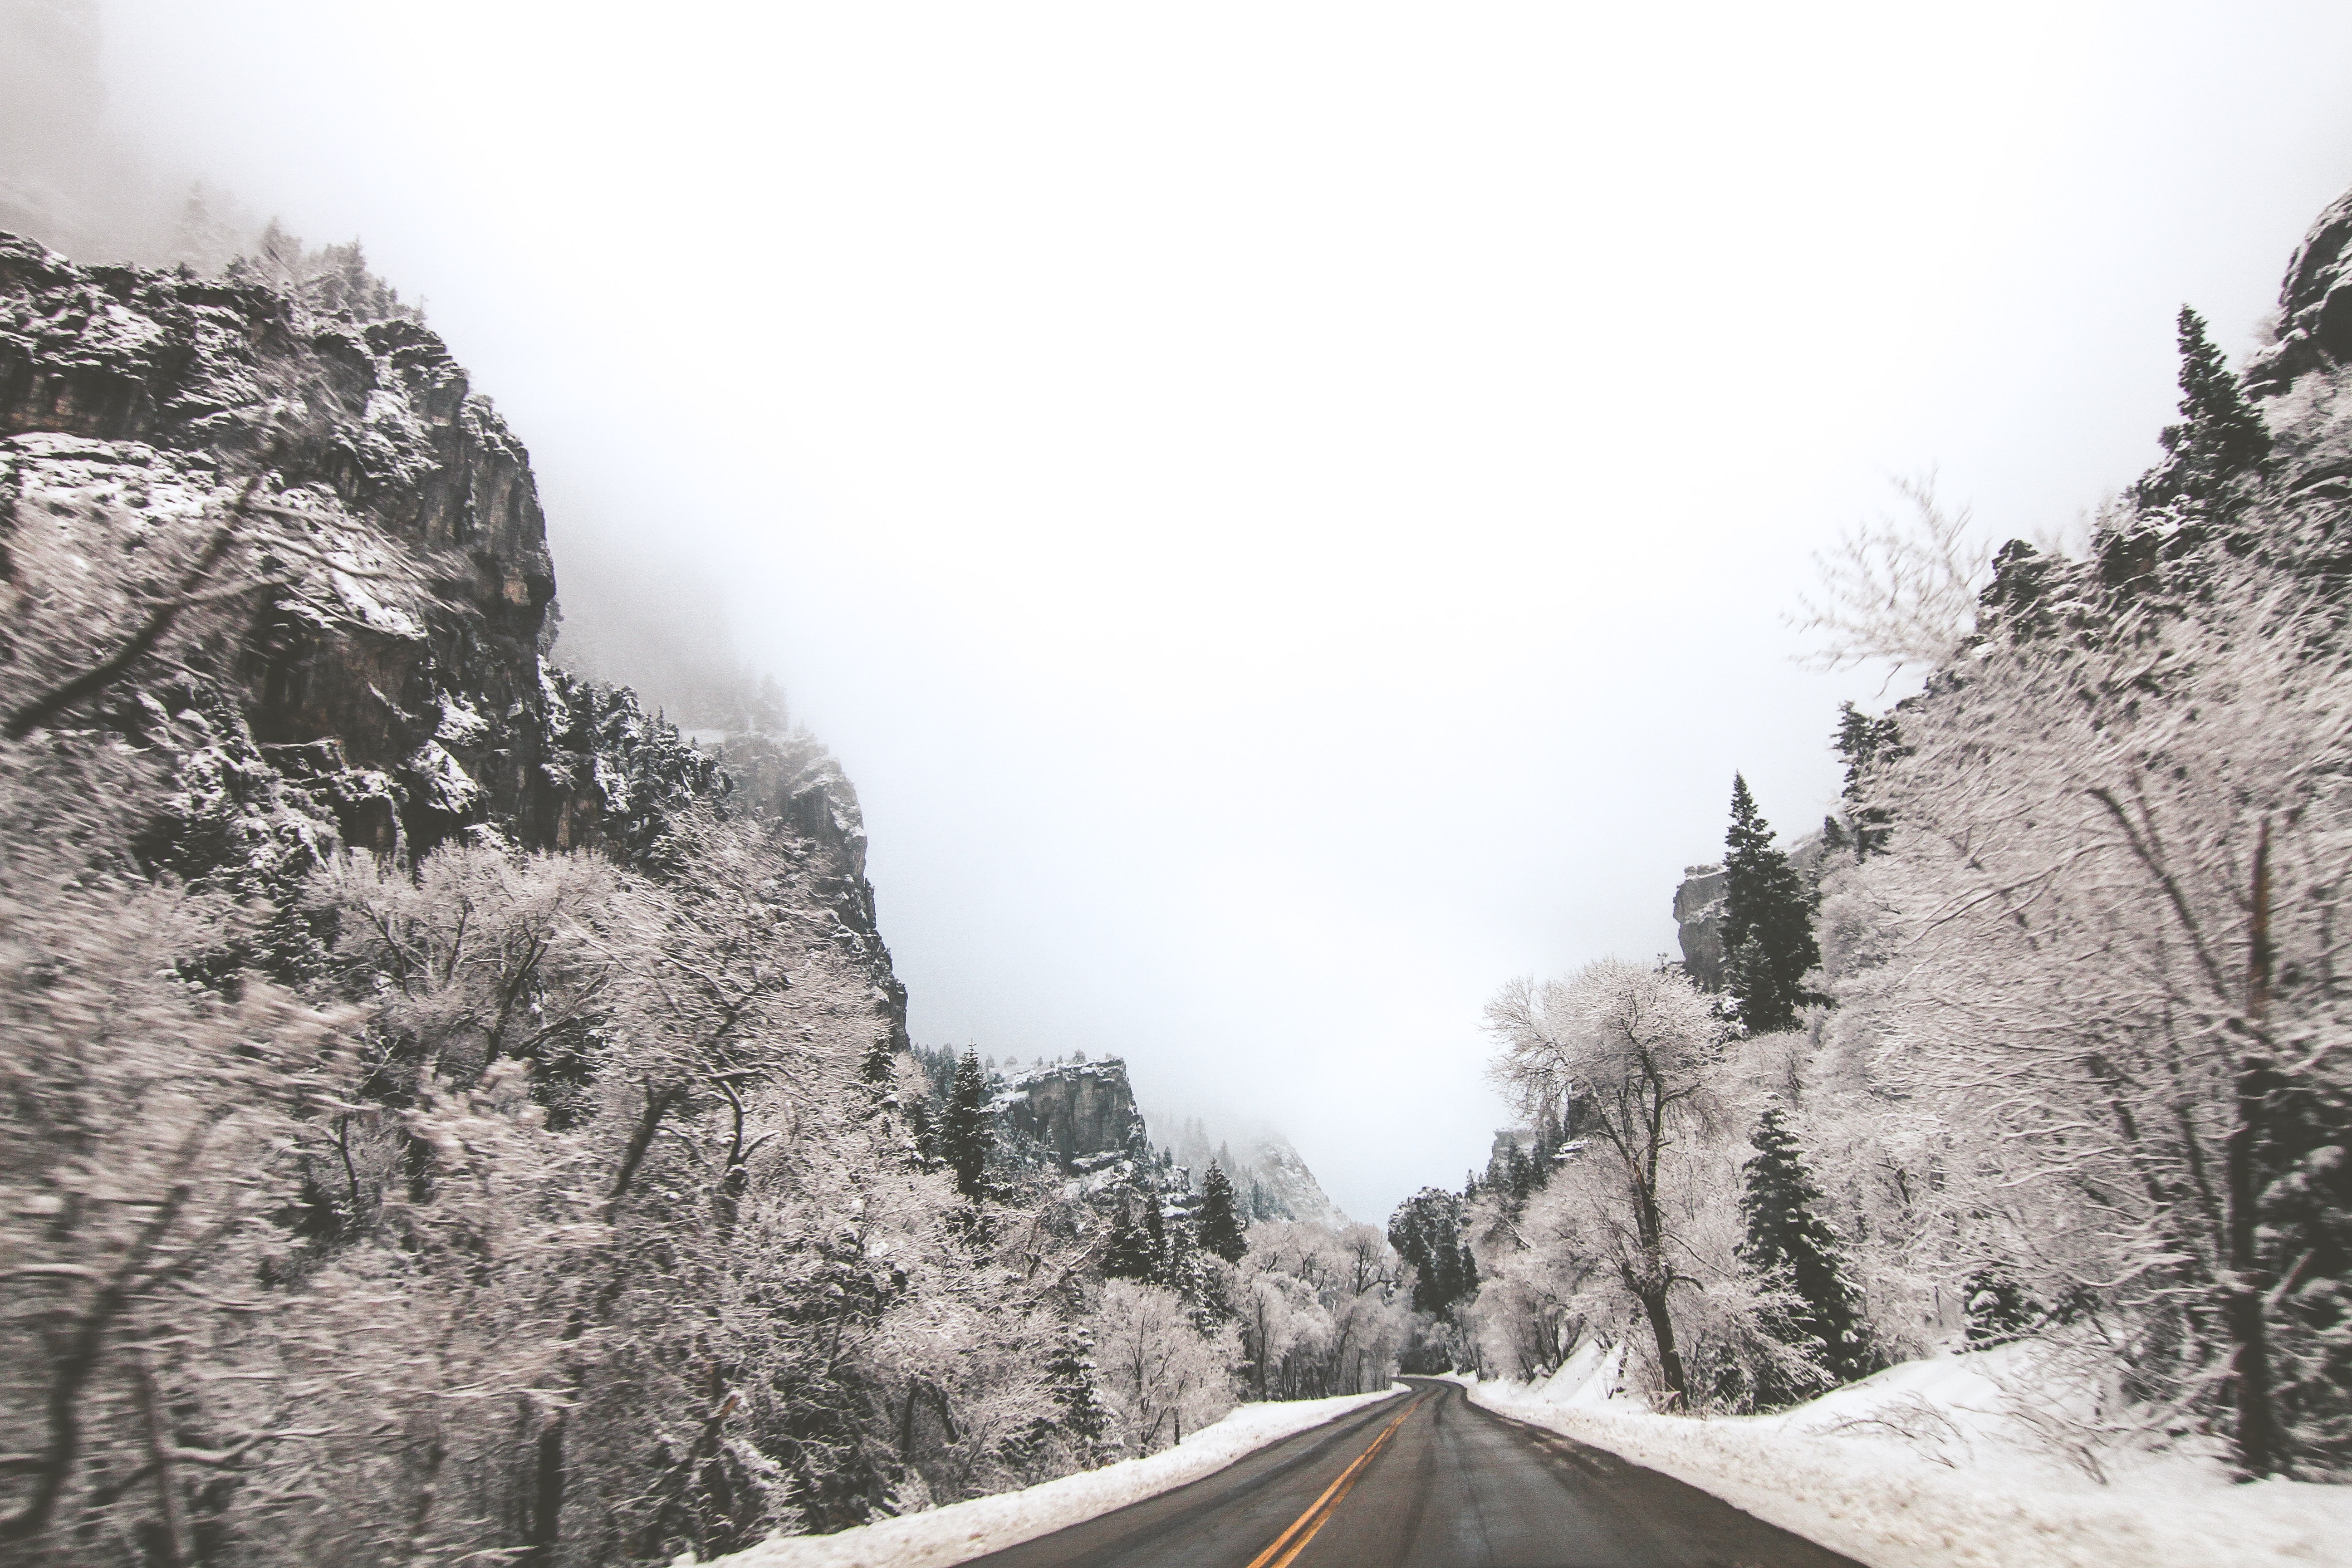
tree, forest, mountain, snow, cold, winter, road, mountain range, weather, season, ridge, infrastructure, atmospheric phenomenon, mountainous landforms, geological phenomenon